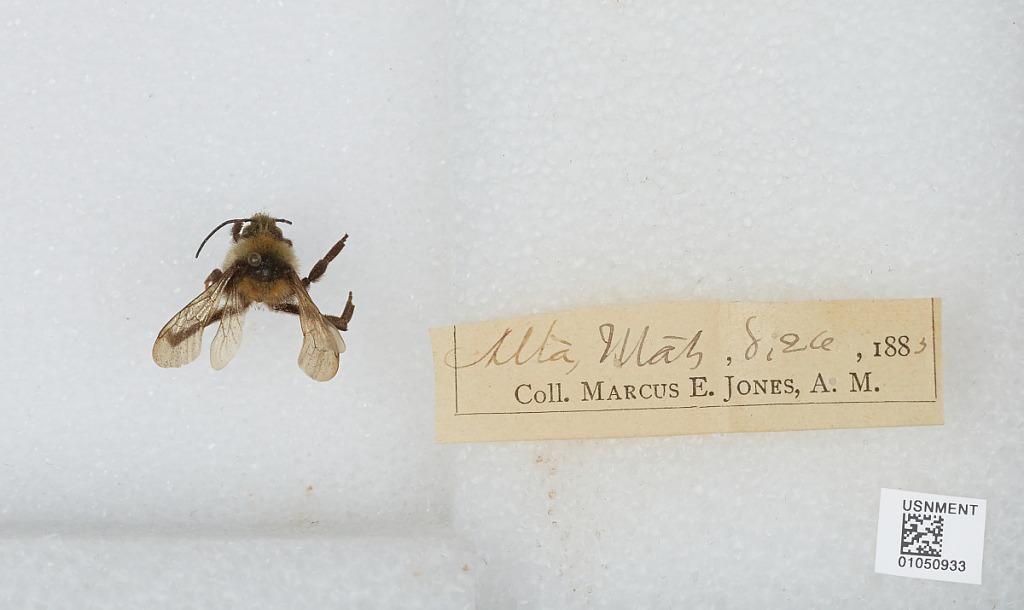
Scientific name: Bombus sp.
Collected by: M. Jones
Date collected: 1883-8-26
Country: United States
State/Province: Utah
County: Salt Lake
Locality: Alta
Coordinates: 40.5808, -111.637